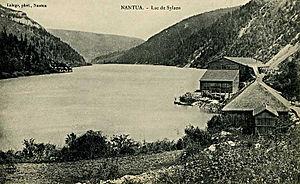
Les premiers bâtiments en bois des glacières
Les glacières de Sylans était le nom de l'un des plus importants chantiers de glace français du XIXᵉ siècle. Les bâtiments de cette société, dont d'imposantes glacières, étaient construits au bord du lac de Sylans qui est un lac naturel situé sur les communes du Poizat et des Neyrolles, dans le département de l'Ain.